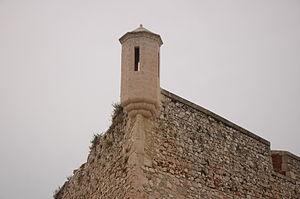
Habillage d'un des bastions du Fort d’Entrecasteaux, partie haute du Fort Saint Nicolas à Marseille. Le fort, disposé en étoile, a été réalisé par le Chevalier de Clerville, ingénieur militaire français qui fût entre autres le maître de Vauban.